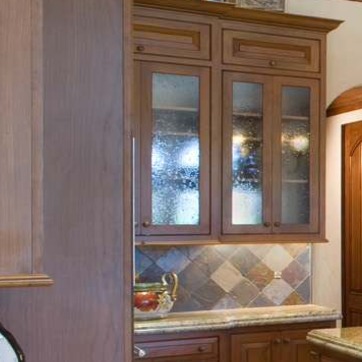
Material: glass